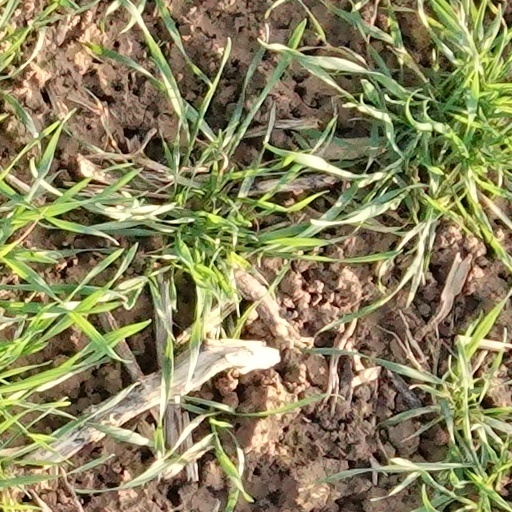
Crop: wheat